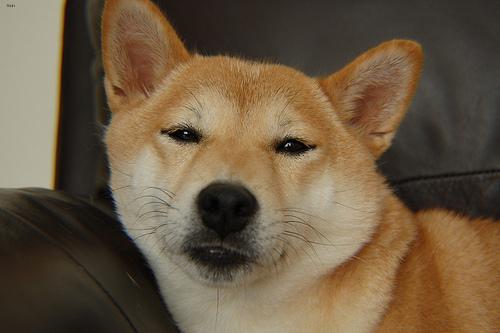
Breed: shiba inu